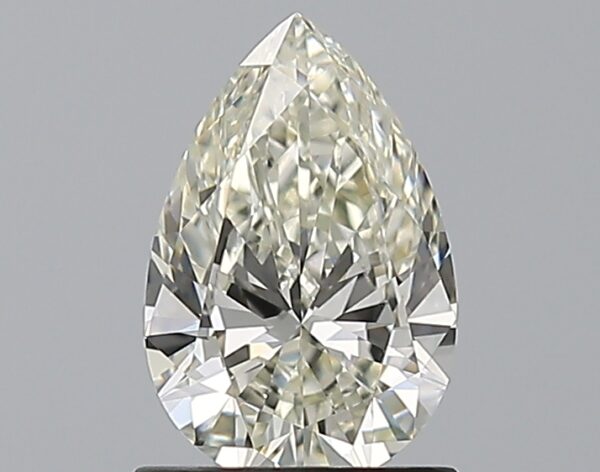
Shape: pear
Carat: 1
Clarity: VVS1
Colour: K
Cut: EX
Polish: EX
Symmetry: VG
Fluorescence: M
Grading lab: GIA
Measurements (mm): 8.54 x 5.62 x 3.35